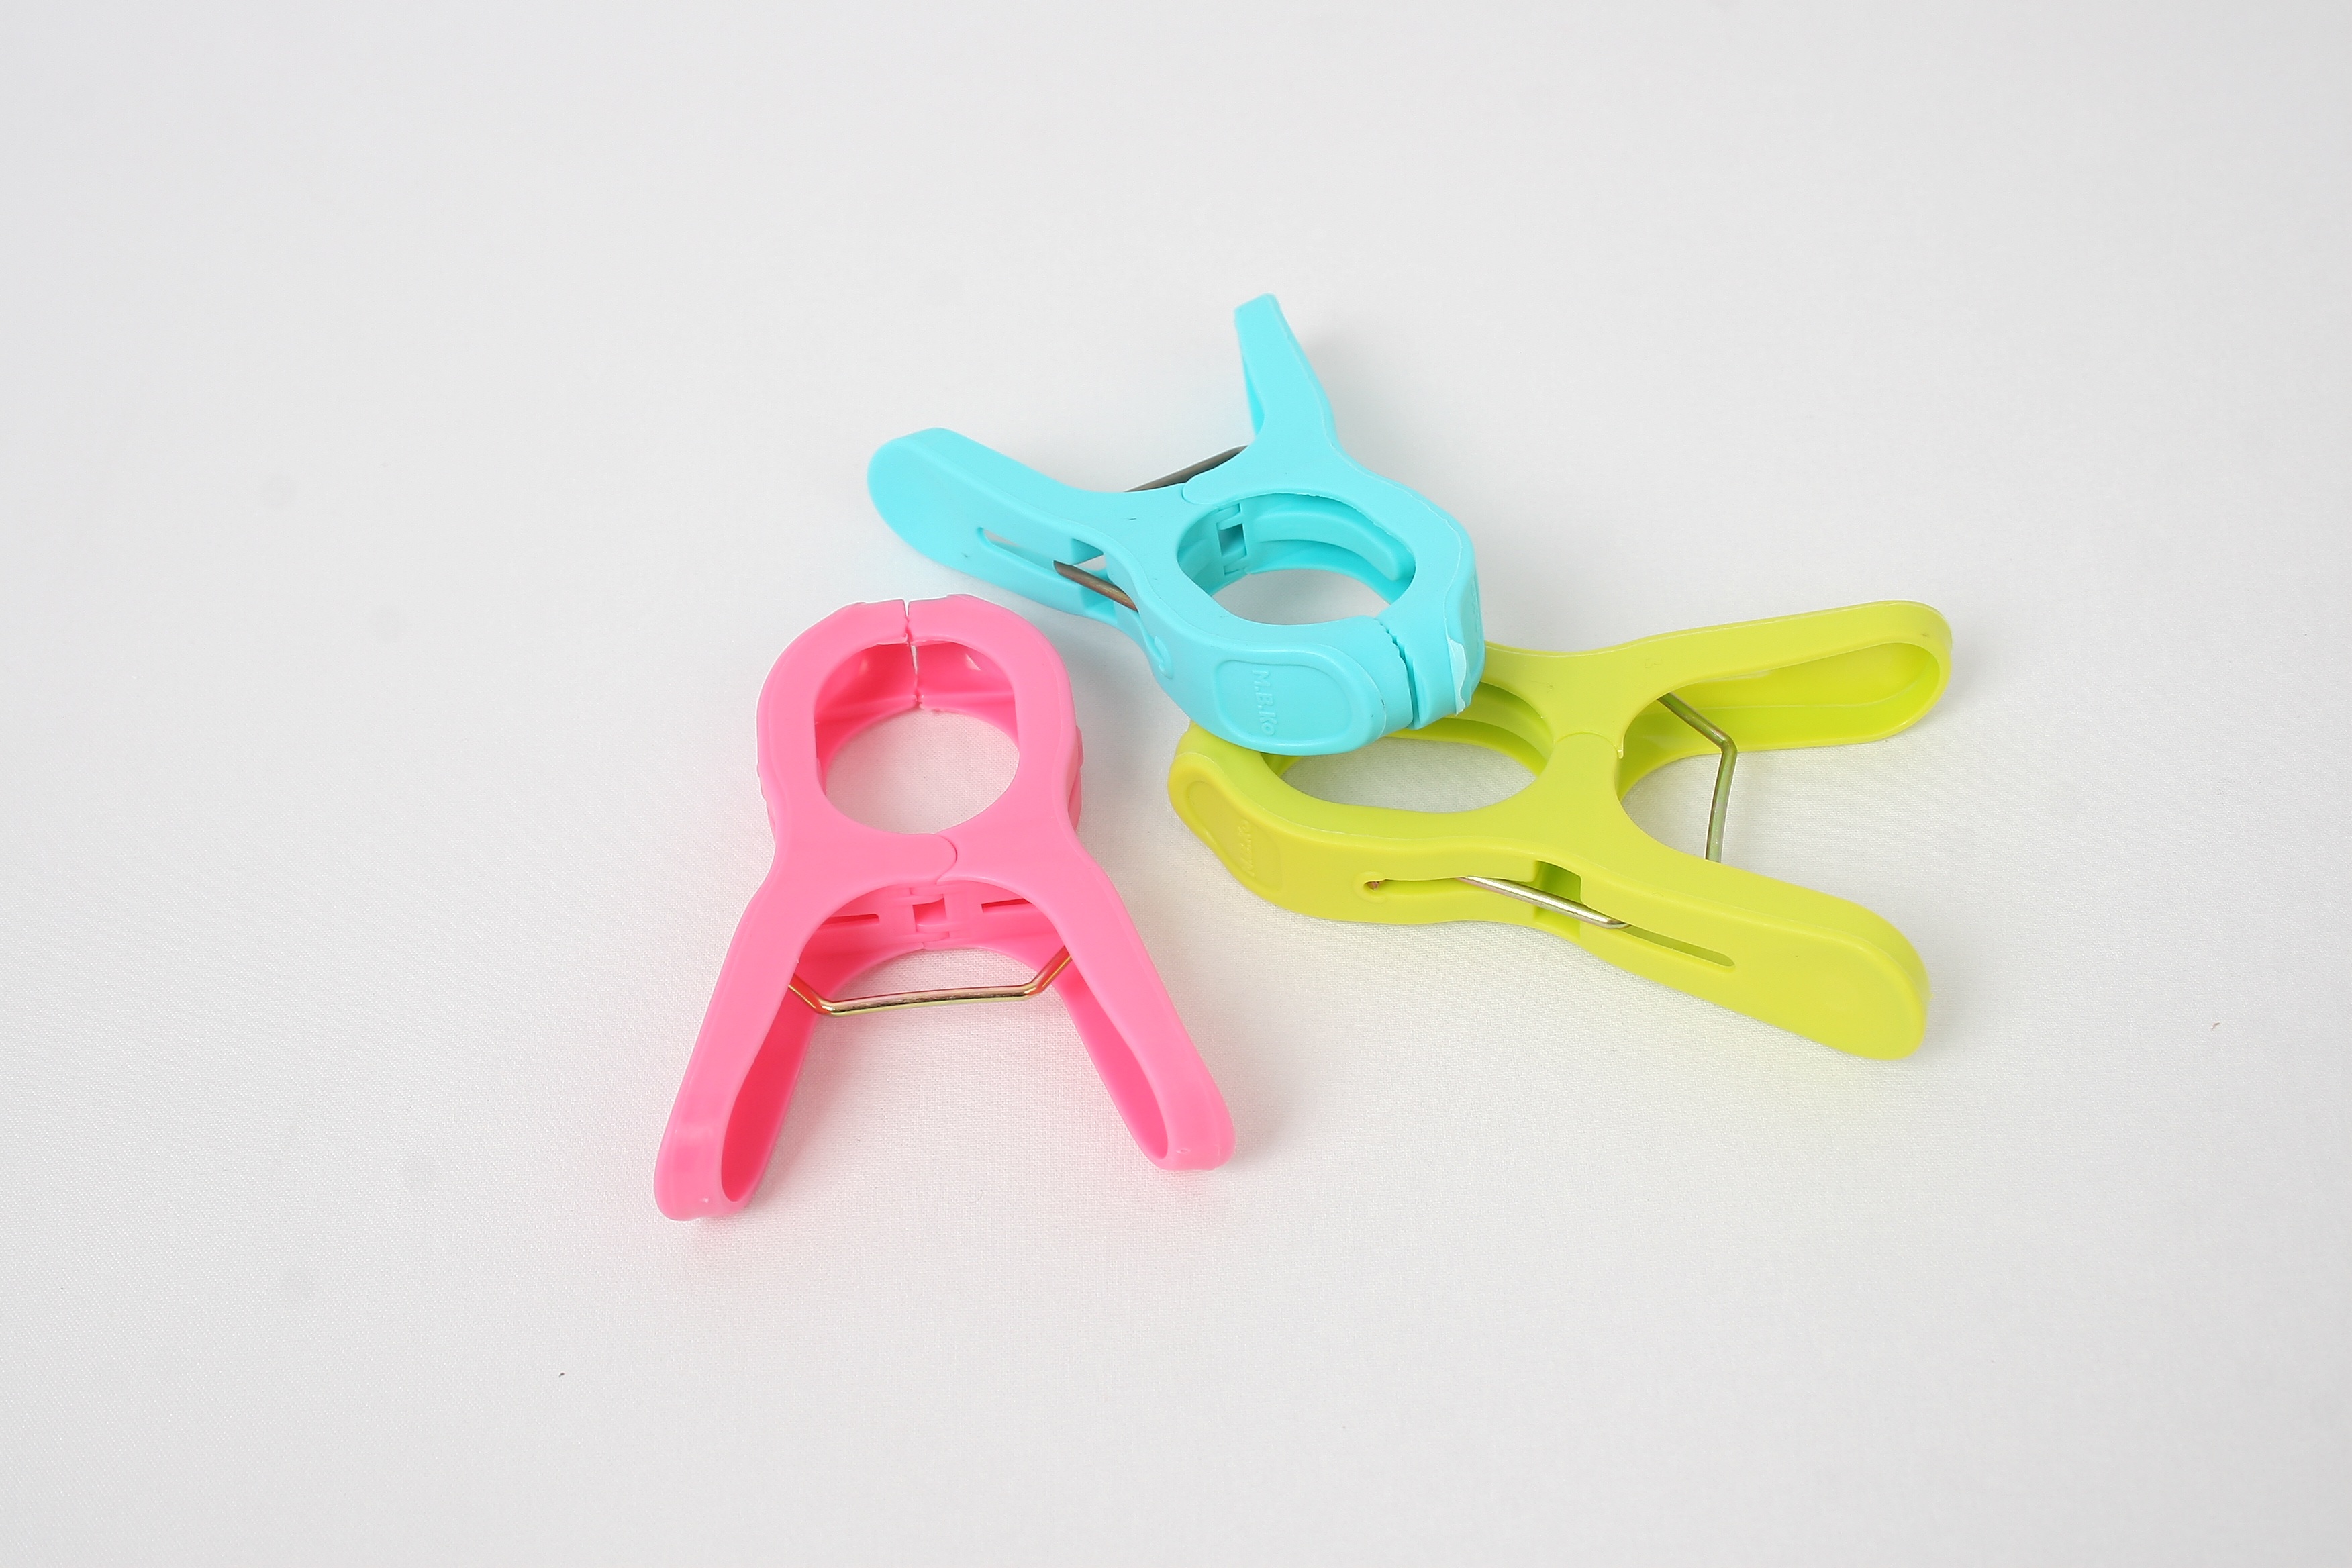
hand, finger, ear, toy, laundry, product, glasses, clothes peg